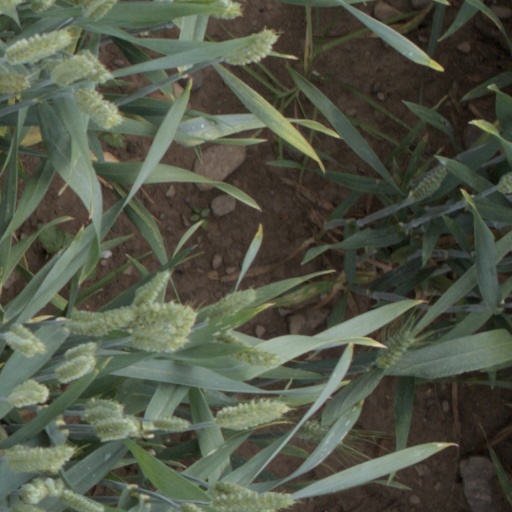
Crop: wheat